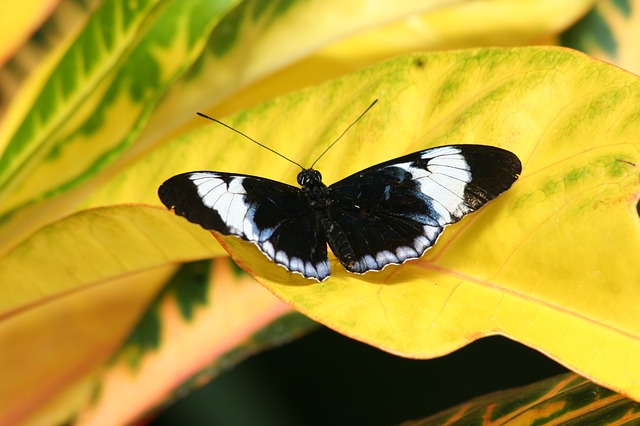
Label: butterfly